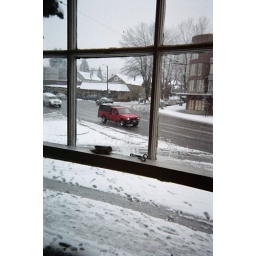
bedroom window in winter